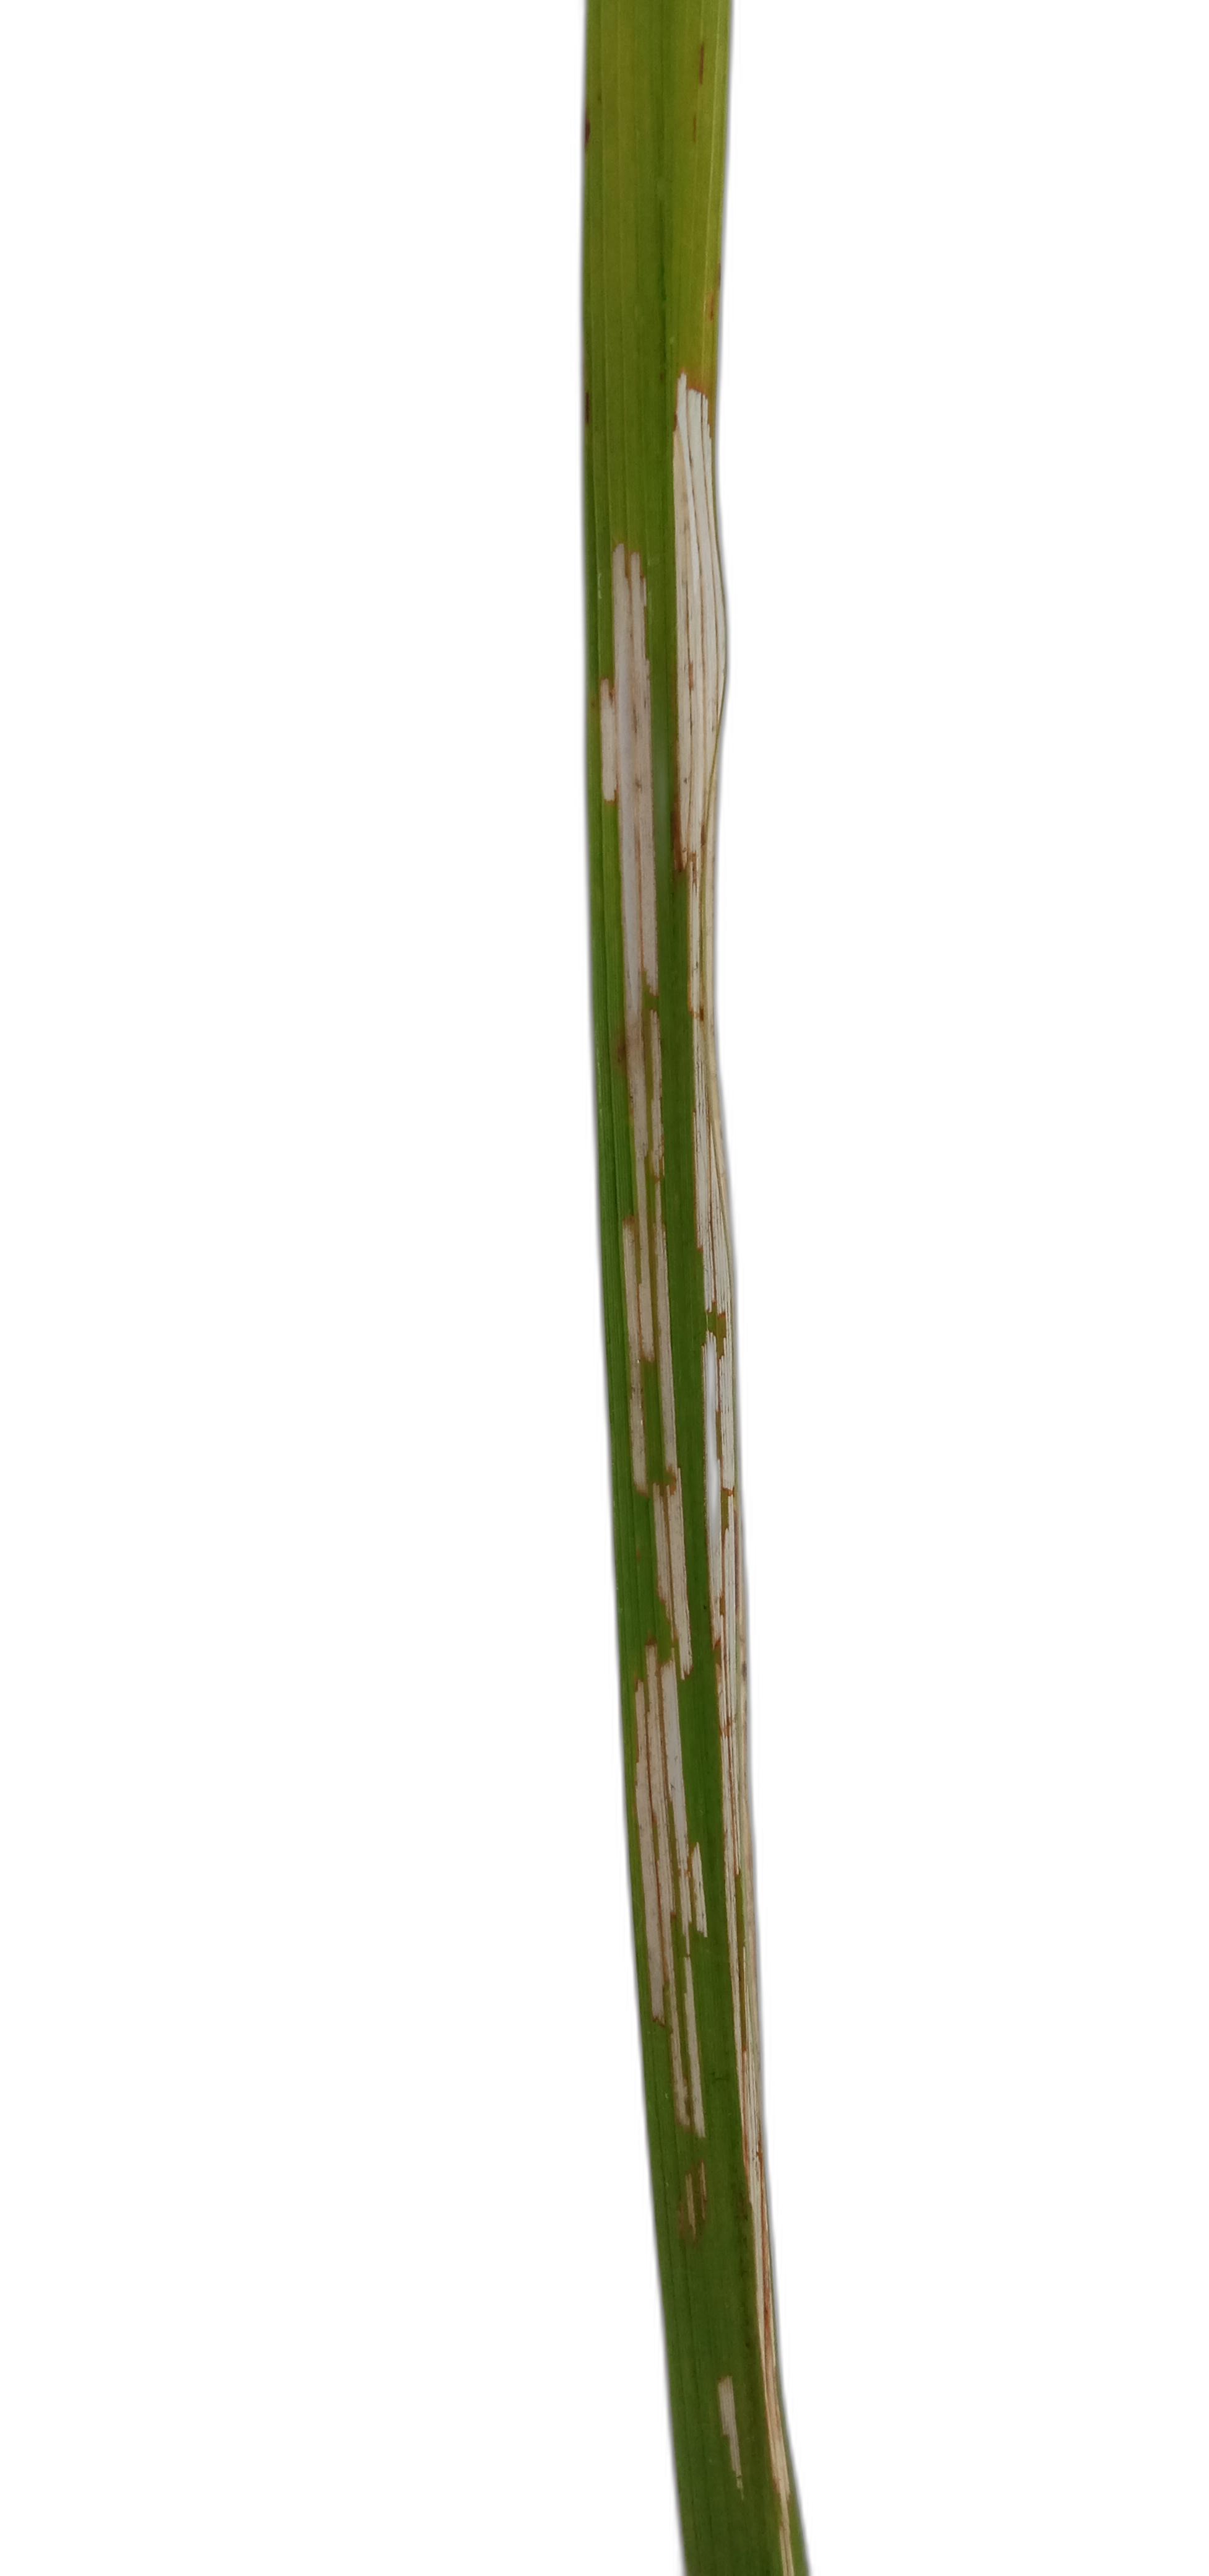
Label: Rice Leaffolder